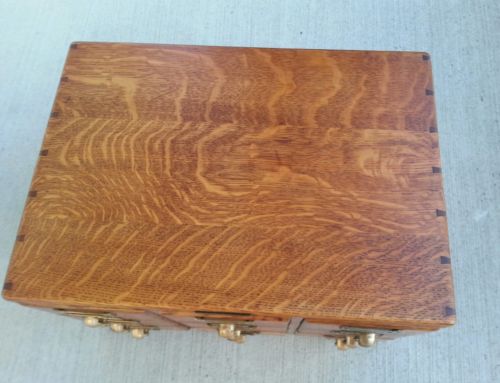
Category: cabinet